Olympiacos F.C.

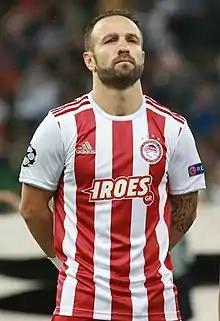
Mathieu Valbuena

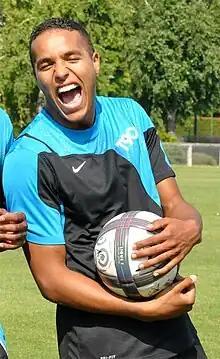
Youssef El-Arabi

In 2010, Evangelos Marinakis, a successful shipping magnate, bought the team from Sokratis Kokkalis. During the first year of his presidency, Marinakis appointed fans' favourite Ernesto Valverde as coach (who came back for a second tenure in the club) and signed players with international pedigree, such as Albert Riera, Ariel Ibagaza, Kevin Mirallas, Marko Pantelić and François Modesto. As a result, Olympiacos won the Greek title for the 38th time in its history, 13 points ahead of second-placed Panathinaikos.